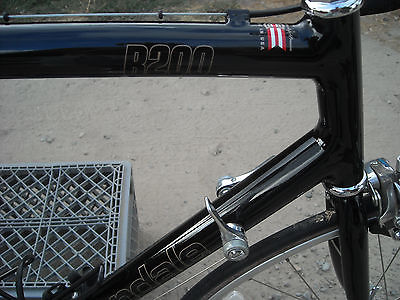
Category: bicycle